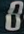
Number: 8